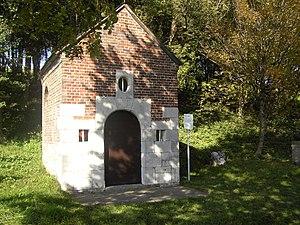
Aubel - Chapelle Sainte Anne (1658)